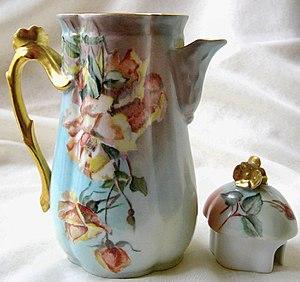
Pot à chocolat en porcelaine de Limoges
La porcelaine de Limoges est née, entre 1765 et 1770, de la découverte de kaolin à proximité de Limoges, matériau indispensable à la production de cette céramique dure et translucide.
Le Limousin est une ancienne région administrative, issue d'une région historique et culturelle française et qui était composée des trois départements de la Corrèze, de la Creuse et de la Haute-Vienne. Elle est située en totalité dans la partie nord-ouest du Massif central. Ses habitants sont appelés les Limousins. En limousin elle se nomme Lemosin.
Le Massif central est un massif montagneux essentiellement hercynien qui occupe le centre de la moitié sud de la France métropolitaine. D'une surface de 85 000 km², soit 15 % environ du territoire métropolitain, c'est le massif le plus vaste du pays. Le massif est d'altitude moyenne et ses reliefs sont souvent arrondis par l'érosion. Il culmine à 1 885 mètres au sommet volcanique du puy de Sancy. Dans l'ensemble, il s'est formé il y a 500 millions d'années, bien que les causses et surtout les reliefs volcaniques soient plus récents, ces derniers étant consécutifs à la formation des Alpes et des Pyrénées. Le Massif central abrite en effet l'essentiel des volcans français de métropole.